Tianshili station

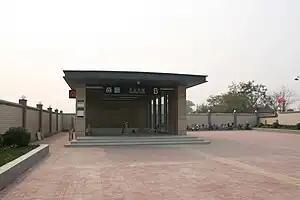

Tianshili Station is a station of the line 3 of the Tianjin Metro. It started operations on 1 October 2012.